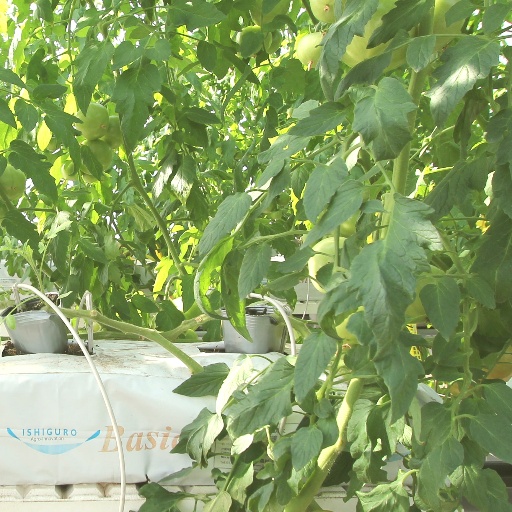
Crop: tomato